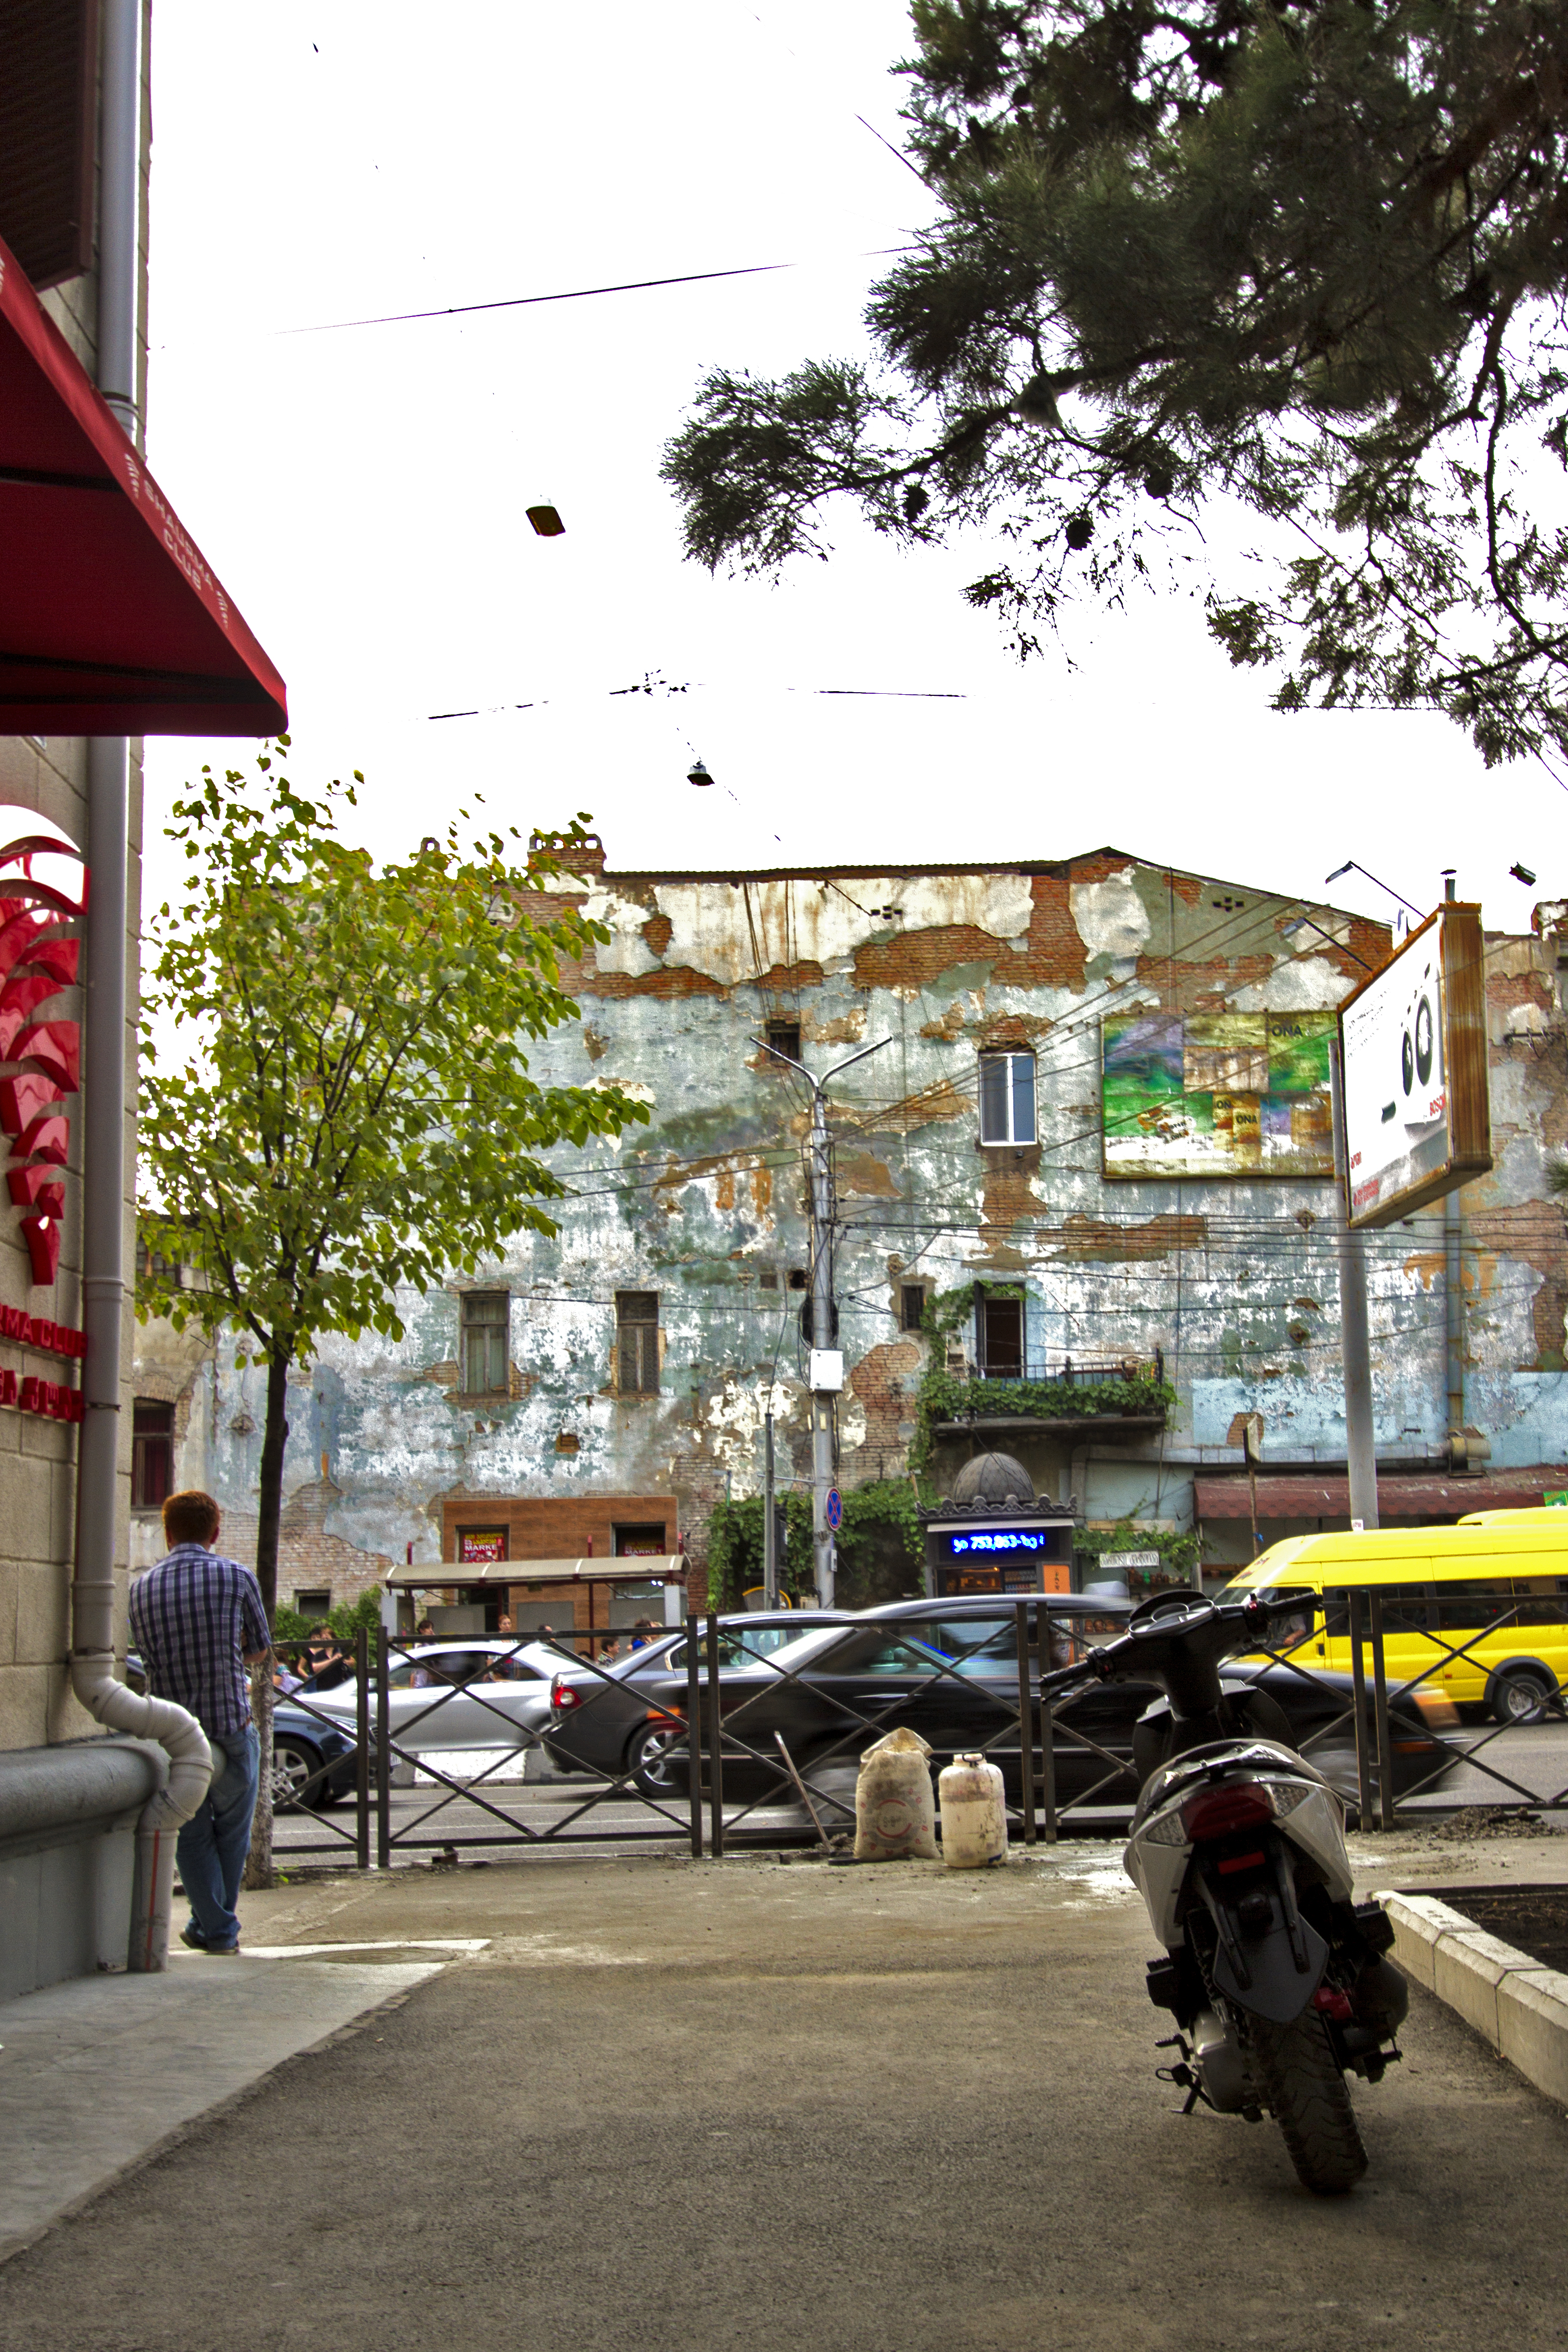
pedestrian, road, street, photography, town, city, downtown, travel, motorcycle, canon, world, public space, daylight, infrastructure, eos7d, georgia, tbilisi, neighbourhood, urban area, residential area, human settlement